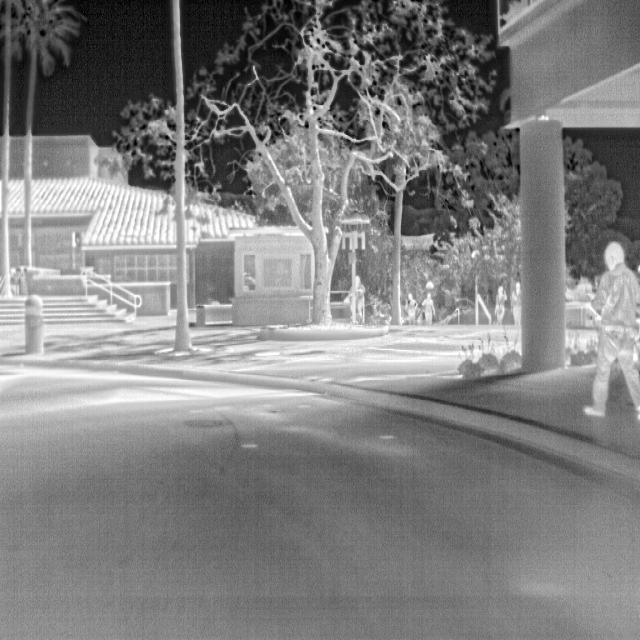
Detected objects:
label: person
label: person
label: person
label: person
label: person
label: person